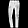
Label: Trouser